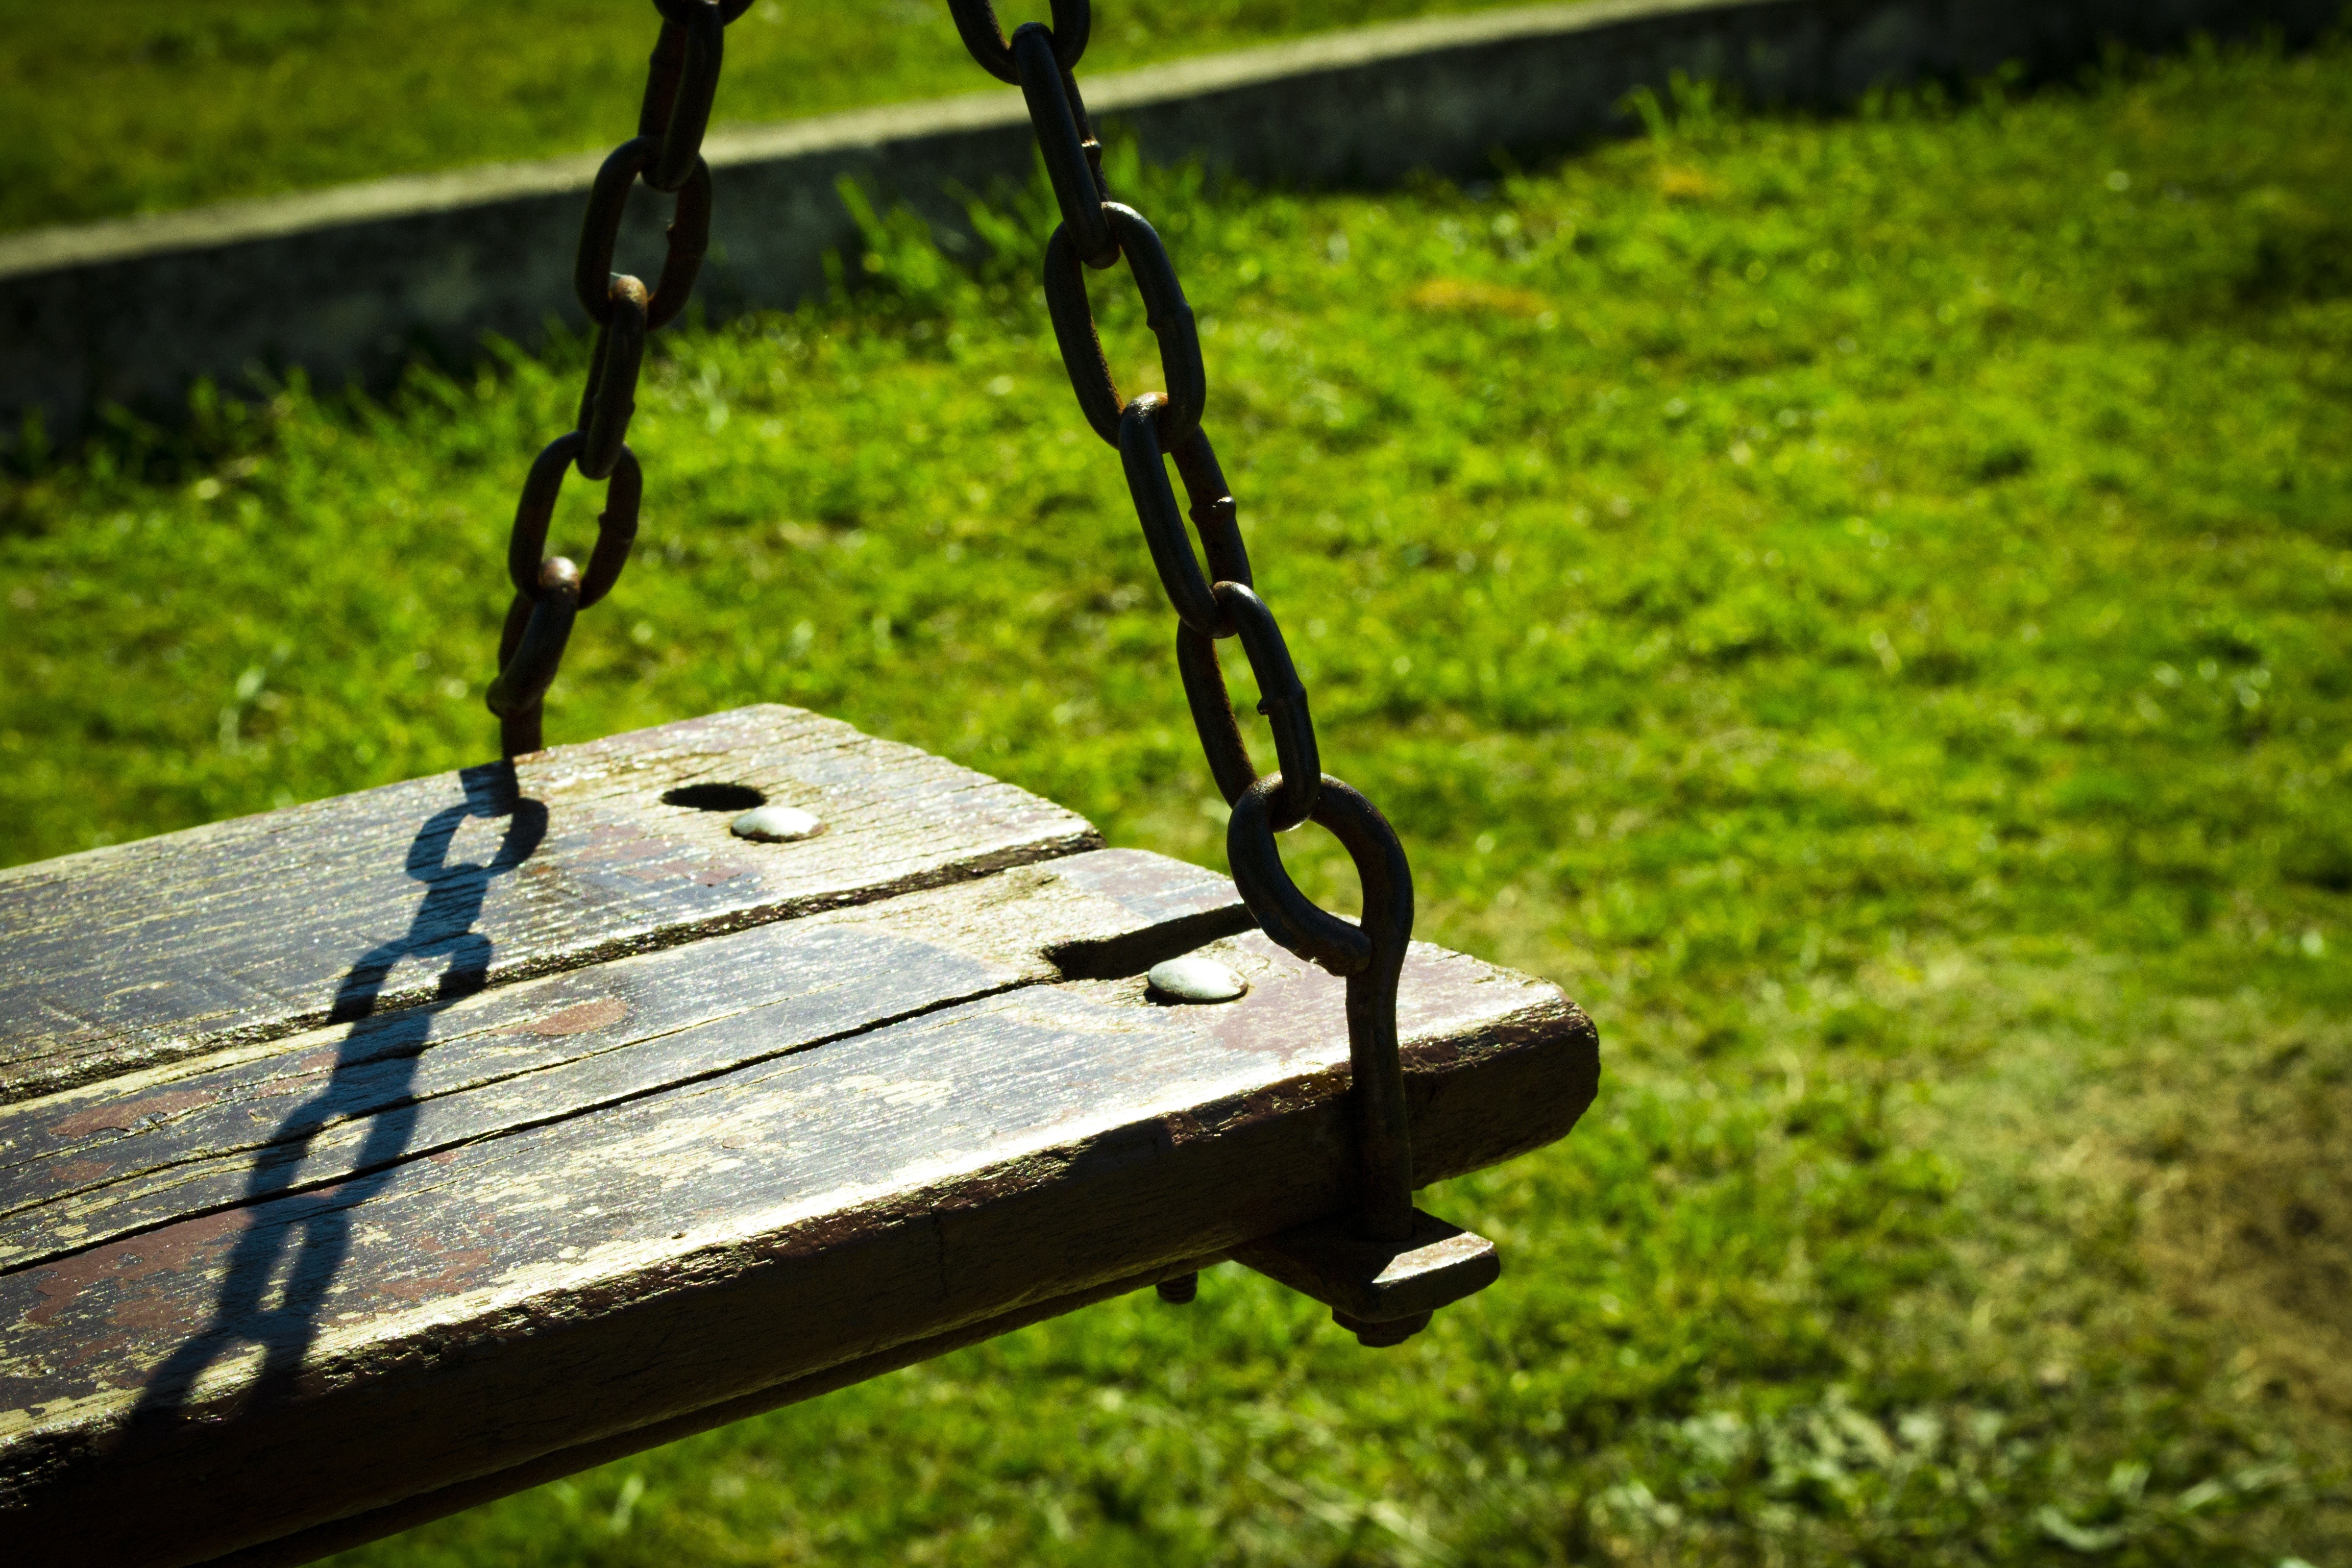
grass, light, lawn, green, vehicle, plaza, hammock, games, oscillation, outdoor play equipment